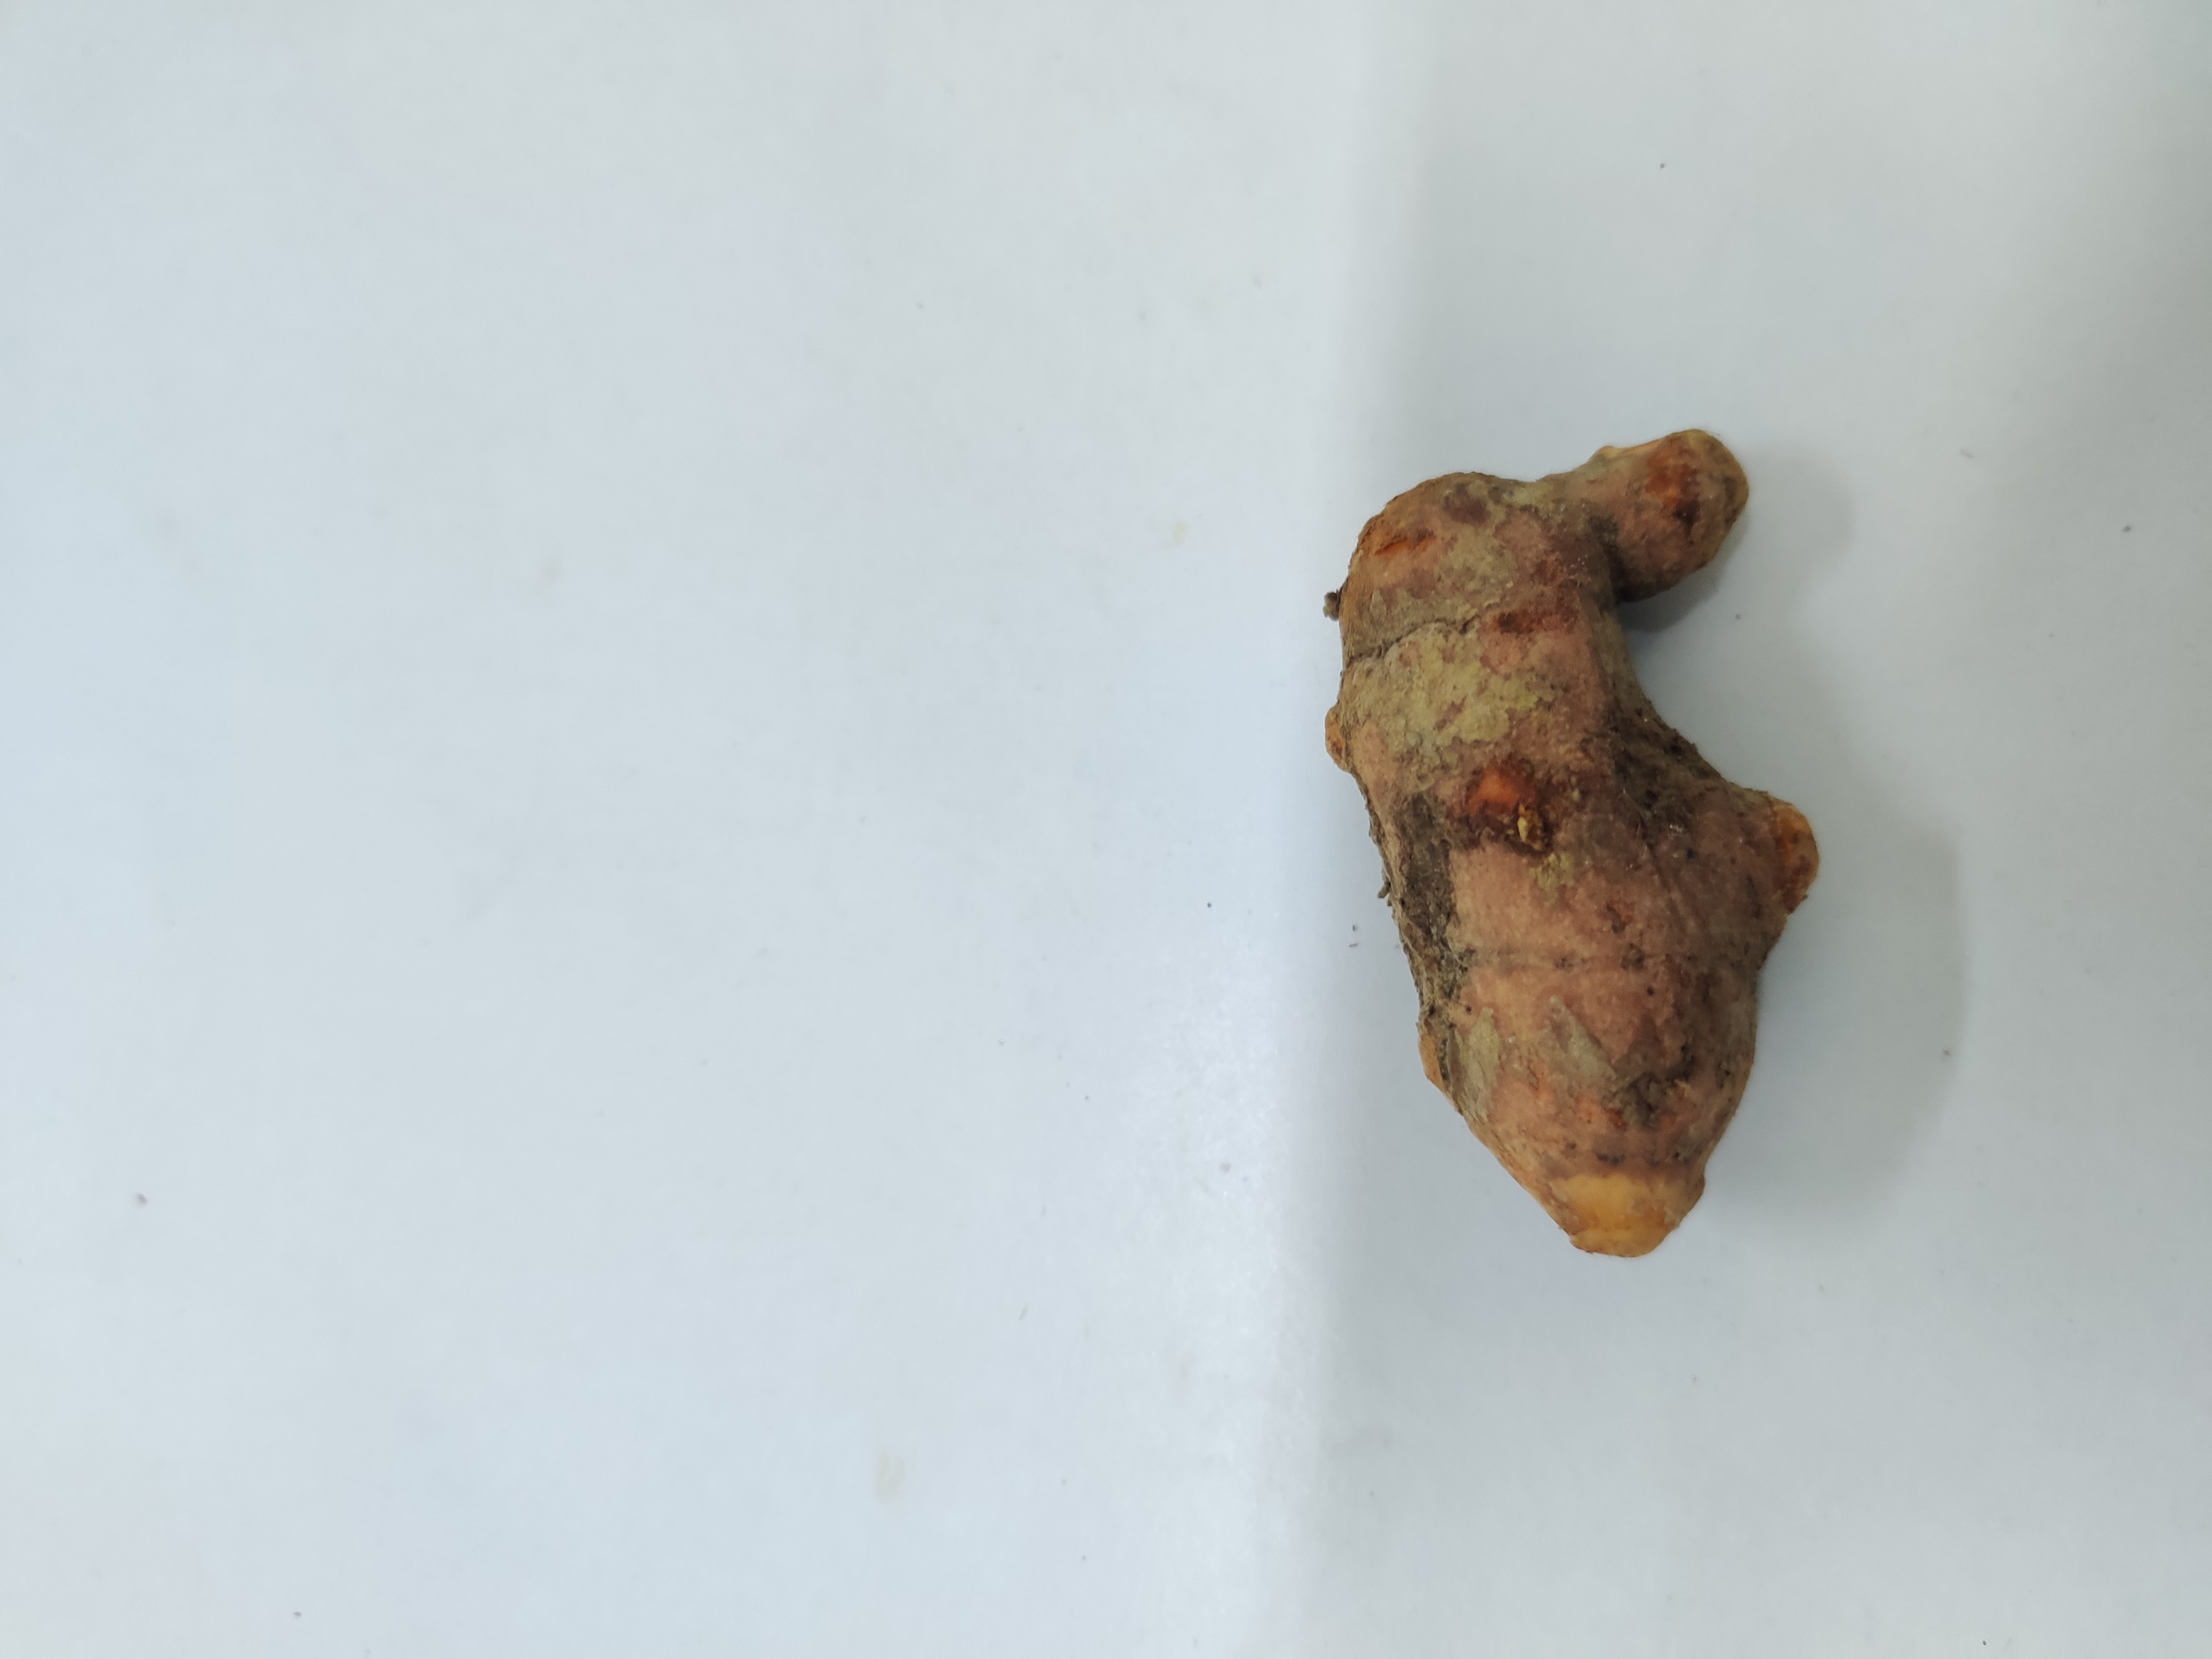
Crop: Turmeric
Condition: Damaged